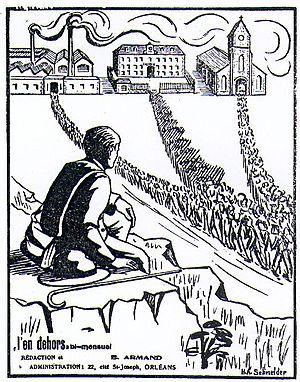
Une affiche du journal libertaire L’En-dehors, France
En 1840, dans l'histoire de l'anarchisme, Pierre-Joseph Proudhon est le premier théoricien qui revendique explicitement la qualité d' « anarchiste ». En 1841, parait en France, le premier journal communiste libertaire, L'Humanitaire. En 1850, Anselme Bellegarrigue publie L'Anarchie, journal de l'ordre. En 1857, Joseph Déjacque crée le néologisme libertaire pour affirmer le caractère égalitaire et social de l'anarchisme naissant.
Georges Mathias, dit Paraf-Javal, né le 31 octobre 1858 et mort le 13 mars 1941 à Paris, est un inspecteur de navigation, professeur de sciences naturelles, artiste graveur et écrivain.
La Clairière de Vaux ou Milieu libre de Vaux est une communauté libertaire fondée à Essômes-sur-Marne dans l'Aisne en 1902.
Liste des communautés anarchistes concerne les communautés libertaires fondées par des anarchistes ou qui fonctionnent selon la philosophie et les principes anarchistes, ainsi que les expériences de sociétés anarchistes à grande échelle.
L'En Dehors est un périodique français anarchiste qui se décline sous trois périodes.
Une communauté libertaire ou colonie libertaire ou milieux libres ou colonie communiste est une communauté intentionnelle d'inspiration libertaire plus ou moins durable, plus ou moins organisée, centrée autour de l'autogestion, de la maîtrise du travail social, de l'épanouissement personnel, de valeurs morales.
E. Armand est le pseudonyme de Lucien-Ernest Juin, un militant libertaire individualiste, antimilitariste et défenseur acharné de la liberté sexuelle.